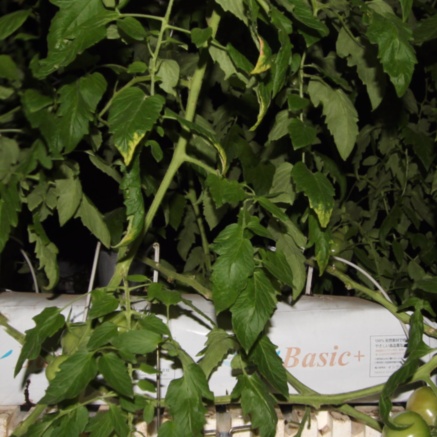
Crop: tomato